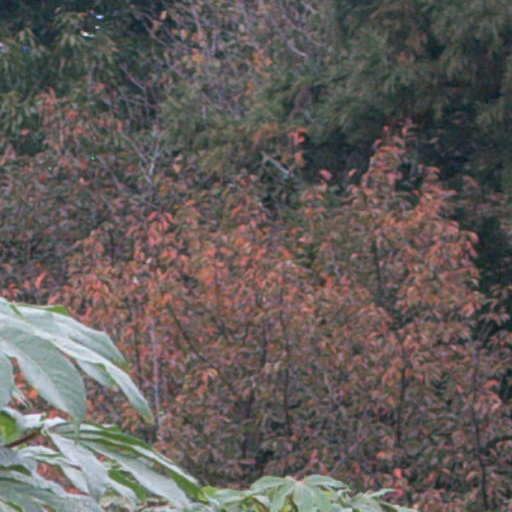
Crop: cassava